Davutpaşa Barracks

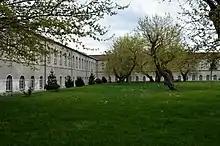
A view of the Davutpaşa Barracks seen from the courtyard. Today main building of Yıldız Technical University.

Davutpaşa Barracks were Ottoman Army barracks built in the 1800s and located at Davutpaşa neighborhood of Esenler district on the European part of Istanbul, Turkey. The building was used later as a shelter for immigrants during the Balkan Wars and as a military hospital during World War I. During the bombings of Istanbul, the area was bombed by the British forces. Today, it serves as a campus of Yıldız Technical University after its redevelopment.